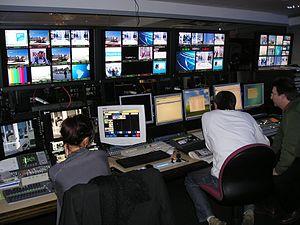
La régie de France 24. Italiano: La regia di France 24
France 24 est une chaîne de télévision française